Automotive industry by country

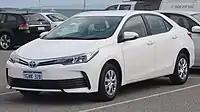
Toyota Indus's Corolla is the most manufactured car in Pakistan. In 2017, 52,874 models were made.

The automotive industry in Malaysia is perhaps one of the freshest and most steadily growing markets, catering for needs worldwide (except for America and Continental Europe). Malaysia is the third largest South-East Asian automaker, outputting more than half a million vehicles per year. Some of the Malaysian companies produce some models in collaboration with Japanese, Chinese, South Korean or European manufacturers, while also developing fully indigenous Malaysian made cars. The list of car manufacturers is as follows: